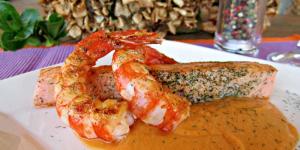
delicias de salmon y gambas con crema de calabacin